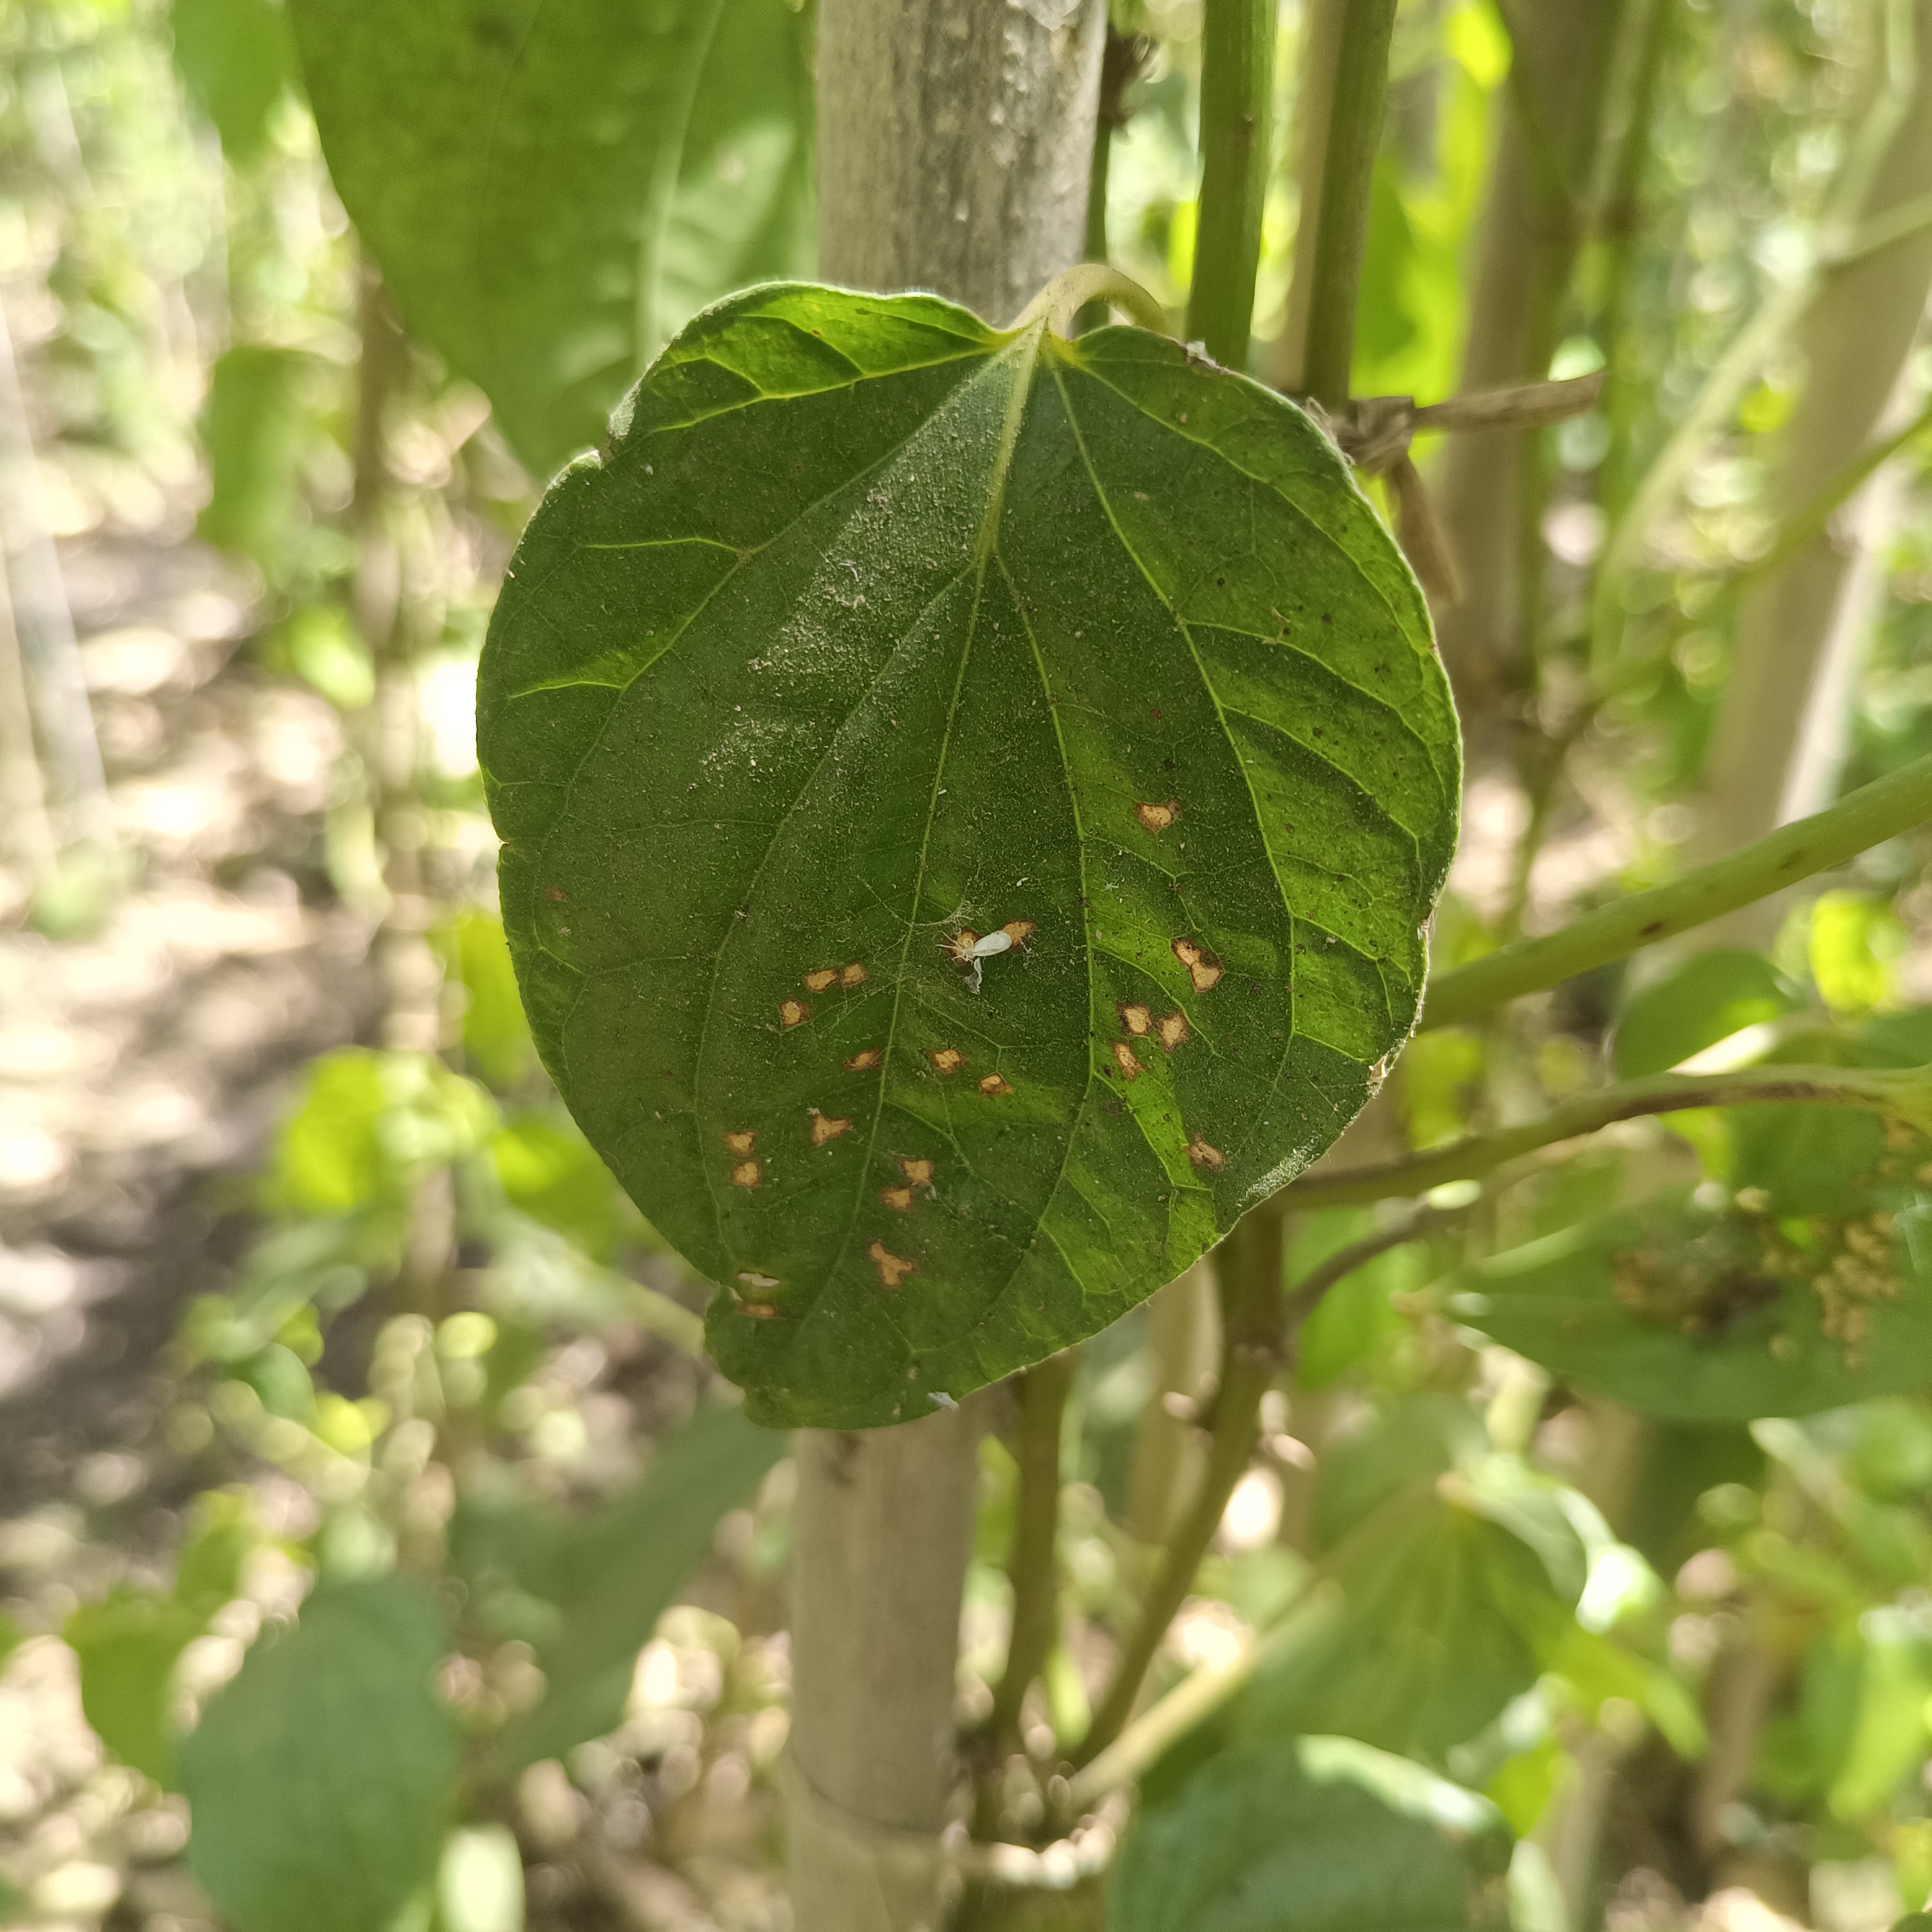
Label: Diseased